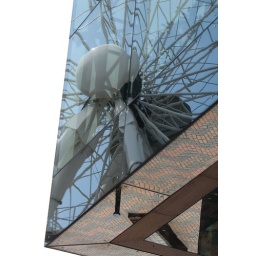
The hub of the big ferris wheel, reflected in the glass wall of the ICC in Birmingham.